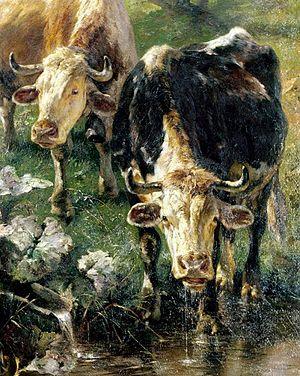
Anton Braith, né le 2 septembre 1836 à Biberach et mort le 3 janvier 1905 à Biberach, est un peintre animalier et paysagiste allemand. Il était professeur de l'académie des beaux-arts de Munich.